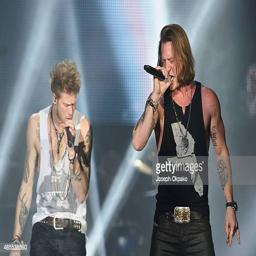
singers performs on stage during day